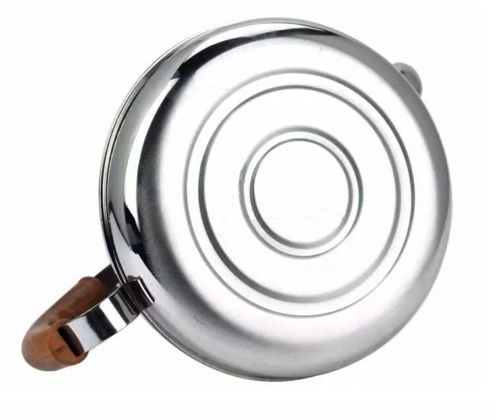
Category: kettle